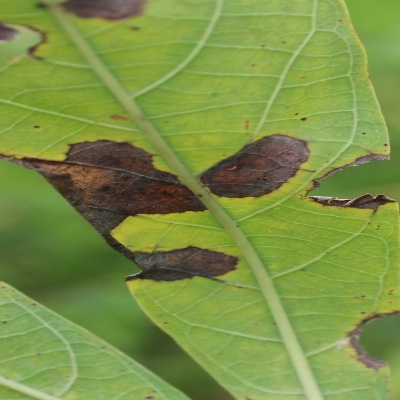
Crop: Cassava
Condition: bacterial blight